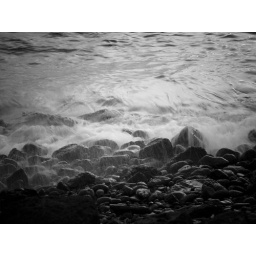
Lava rock beach in Lahaina